LeConte's sparrow

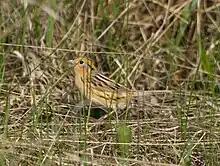
LeConte's sparrow hiding under the cover of grass

LeConte's sparrow is commonly mistaken for other small sparrows, such as the Nelson's sparrow ("Ammospiza nelsoni"), grasshopper sparrow ("Ammodramus savannarum"), Henslow's sparrow ("Centronyx henslowii"), saltmarsh sparrow ("Ammospiza caudacuta"), and Baird's sparrow. ("C. bairdii").